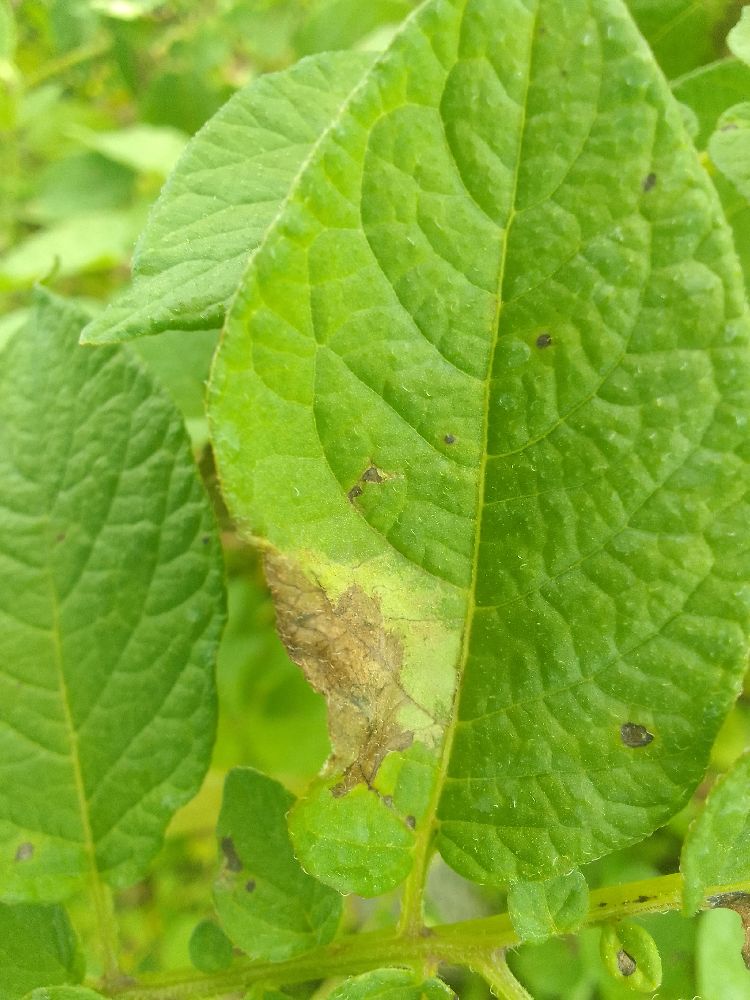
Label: Late blight